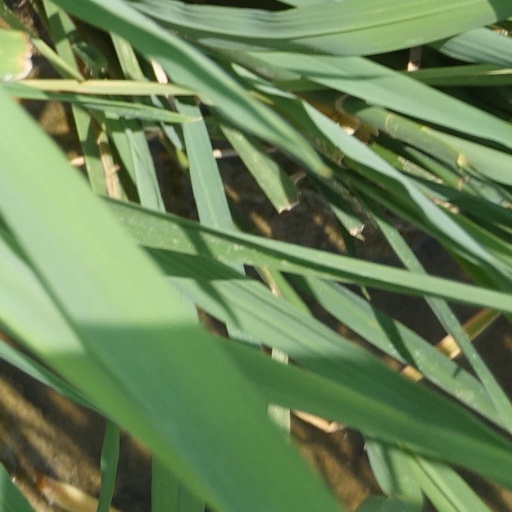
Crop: rice